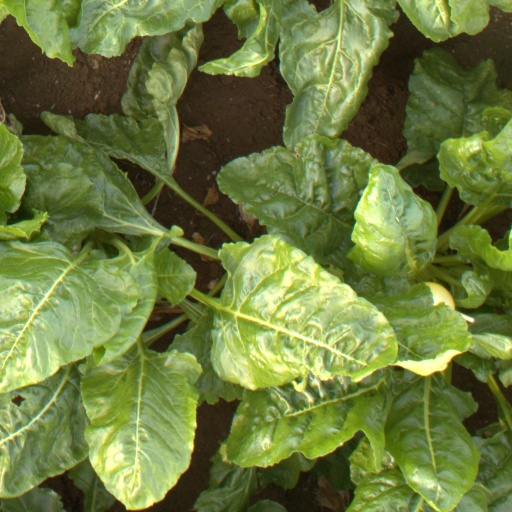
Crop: sugar beet